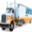
Label: truck